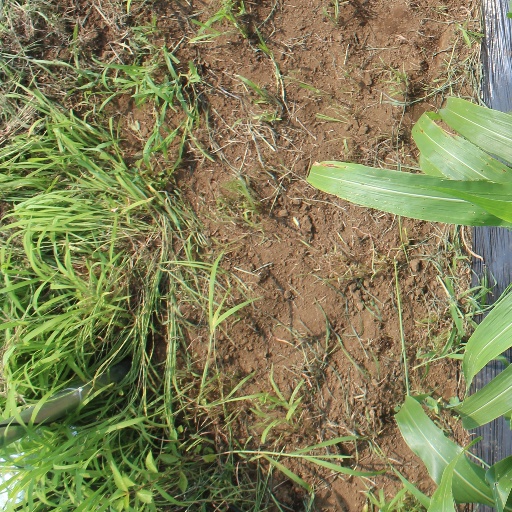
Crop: sorghum